PortAventura World

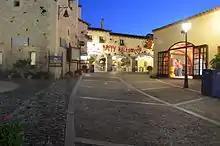
Entrance

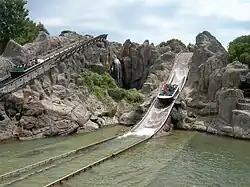
The Tutuki Splash water ride

The park features five theme areas based on civilizations (Mediterrània, Far West, México, China and Polynesia), and one theme area based on Sesame Street. Mediterrània is the main entrance area of the park.